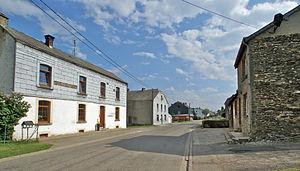
Tournay (Belgique) (Tournay), Belgique: Torimont